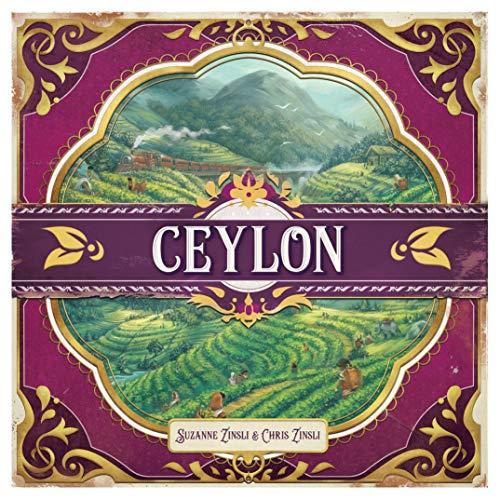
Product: Ludonova Ceylon
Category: Toys & Games | Games & Accessories
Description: Excellent illustrations and graphics.
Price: $50.36
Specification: ProductDimensions:11.6x11.6x2.9inches|ItemWeight:4.02pounds|ShippingWeight:4.02pounds(Viewshippingratesandpolicies)|ASIN:B07Y5PQMX4|Itemmodelnumber:LDNV01|Manufacturerrecommendedage:10yearsandup